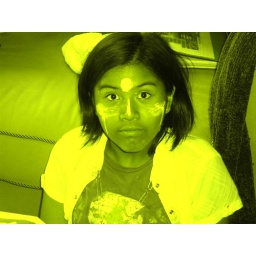
green gorilla - by magii